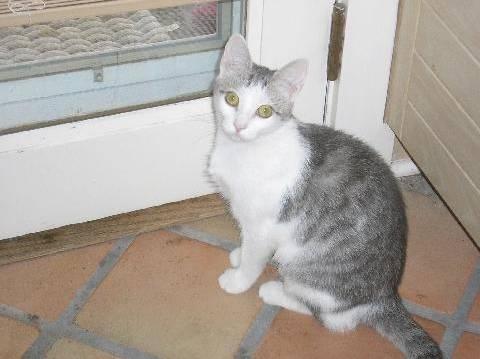
cat